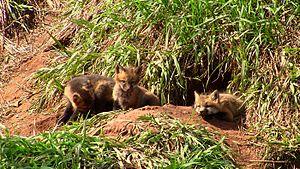
3 renardeaux à l'entrée de leur terrier
Le Renard roux, appelé aussi Renard commun, Renard rouge ou, devenu rare, Goupil, est une espèce de Canidés de taille moyenne. Il s'agit du renard le plus répandu en Eurasie, en Amérique du Nord, en Afrique du Nord et en Australie. C'est un mammifère au pelage roux marqué de blanc sous le ventre et la gorge, au museau pointu, aux oreilles droites et à la queue touffue. L'espèce est classée dans l'ordre des Carnivora, mais il a un régime alimentaire omnivore à prédominance carnivore, et se nourrit surtout de rongeurs et de lapins, mais aussi d'insectes, de poissons ou de fruits. Il est ainsi très opportuniste, ce qui lui permet de s'adapter à des milieux très différents et de modifier son alimentation suivant le mois de l'année. Le Renard roux se reproduit, suivant la région, de décembre à février, pour une mise bas aux beaux jours. Celle-ci s'effectue à l'abri d'un terrier, alors que, le reste de l'année, le renard vit presque exclusivement au grand air. Les petits sont d'abord nourris par le lait de leur mère, puis, petit à petit, le couple de parents leur apporte de la viande.